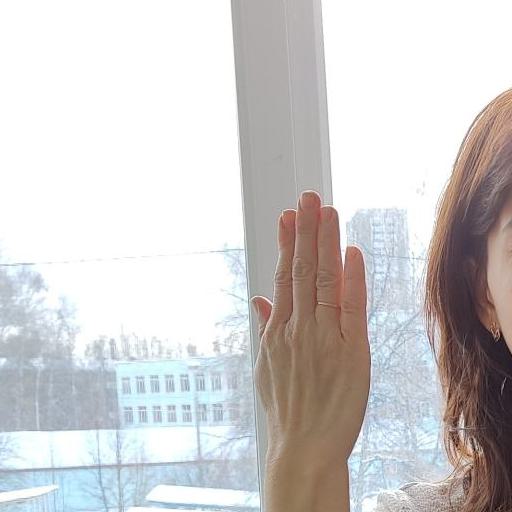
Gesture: stop_inverted